Shadow (Brown book)

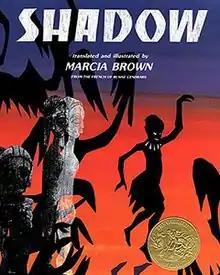

Shadow is a children's picture book created by Marcia Brown and published by Scribner in 1982. The text is Brown's translation of the poem "La Féticheuse" by French writer Blaise Cendrars.